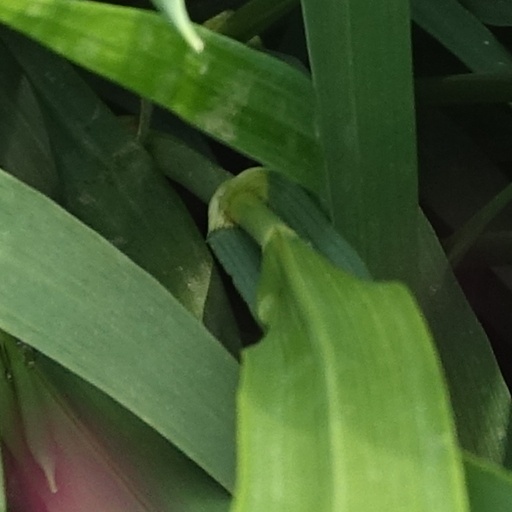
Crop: wheat